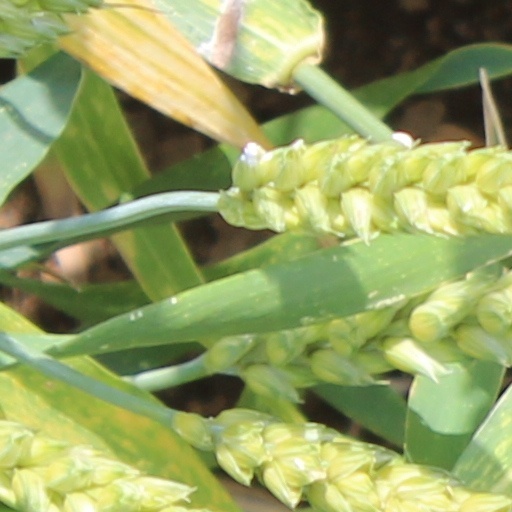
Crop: wheat